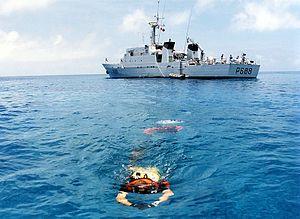
Un plongeur de bord avec le patrouilleur P400 La Moqueuse dans les eaux bleues du pacifiques
La Moqueuse est la septième unité de la série des dix patrouilleurs de la Marine nationale française de la classe P400 destinés aux tâches de protection des zones économiques exclusives ou de service public. Son numéro de coque est P688. Le navire est retiré
Les forces armées en Nouvelle-Calédonie, abrégées en FANC, désignent les unités de l'Armée française stationnées en Nouvelle-Calédonie et constituant ainsi la zone de défense et de sécurité correspondante.